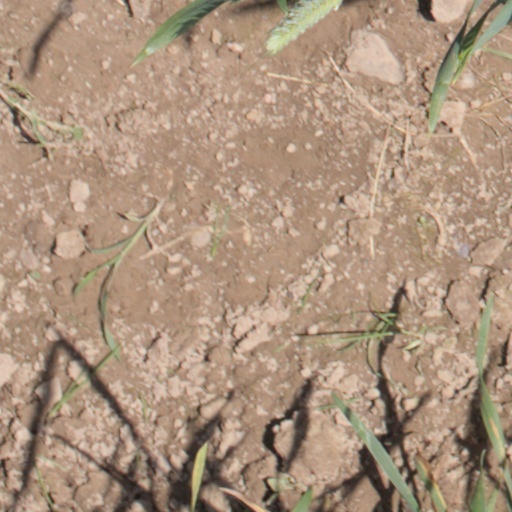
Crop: wheat